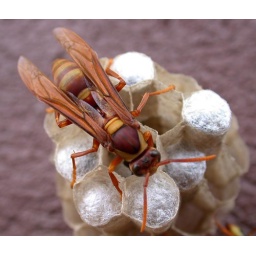
paper wasp building nest. June 2007, near Xico, state of Veracruz, Mexico